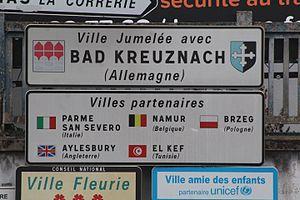
Panneau indiquant les villes jumelées ou partenaires avec Bourg-en-Bresse.
Bourg-en-Bresse est une commune française, préfecture du département de l'Ain en région Auvergne-Rhône-Alpes.